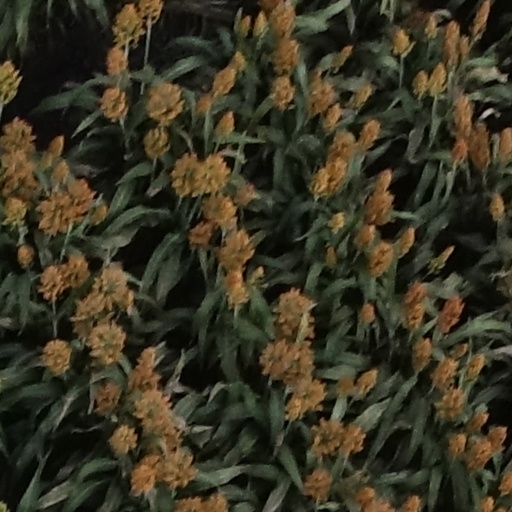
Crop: sorghum